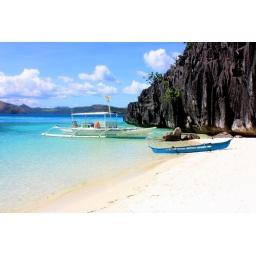
The white boat was our ride to our day on our own beach in paradise - Coron Island, Palawan, Phillipines